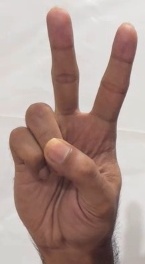
ASL sign: V